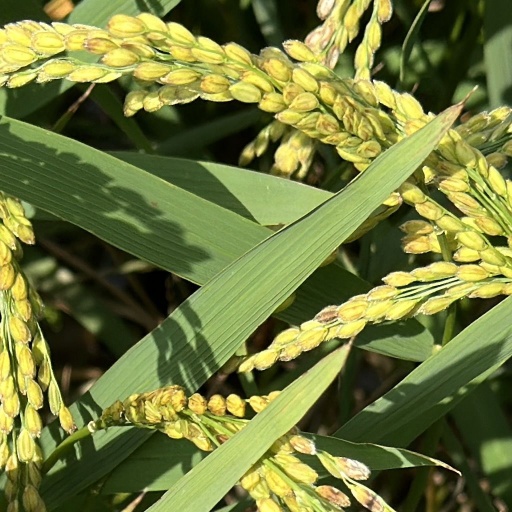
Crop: rice